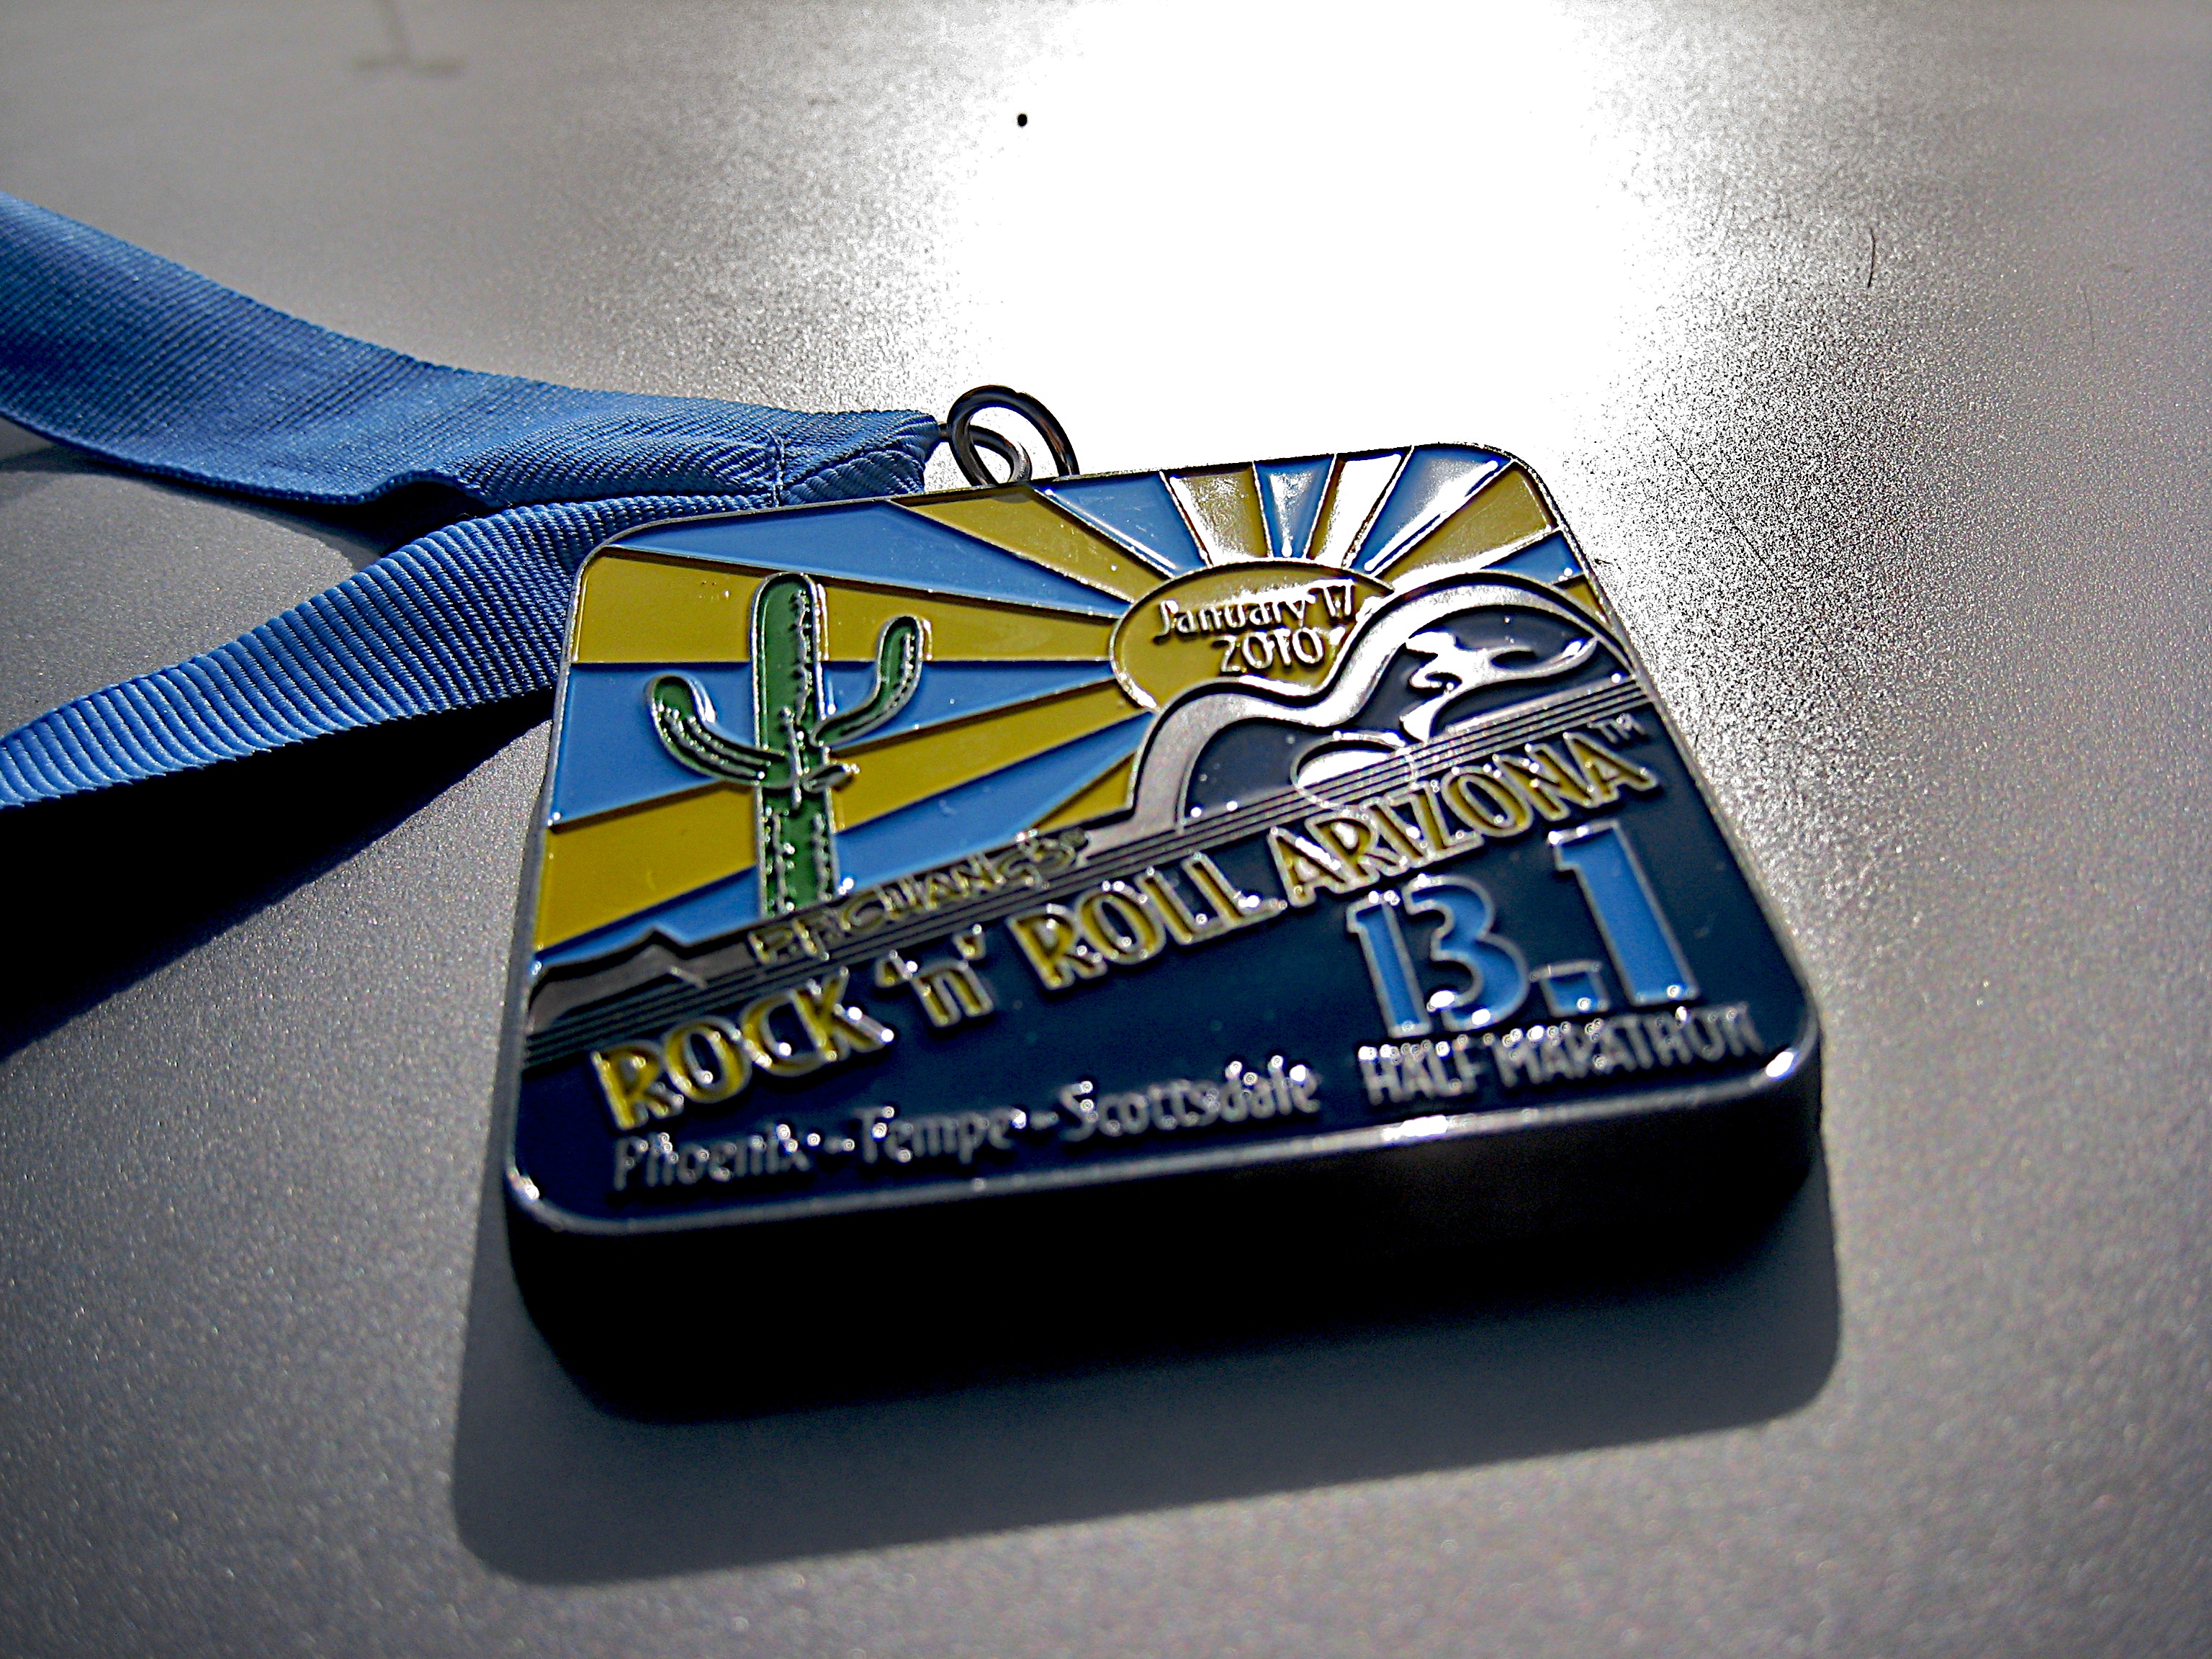
running, brand, phoenix, halfmarathon